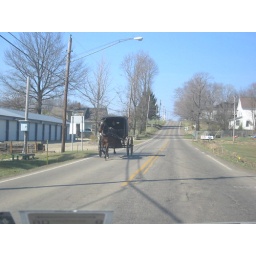
horse and buggy in ohio on road